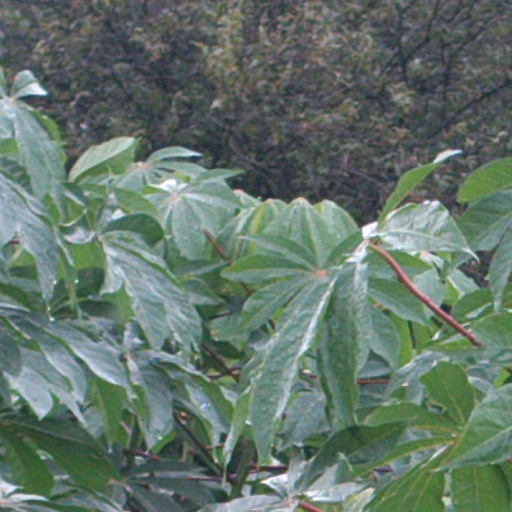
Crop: cassava